Deroceras reticulatum

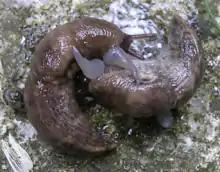
A mating pair of "Deroceras reticulatum"

Life cycle covers a few months, usually two generations. The main reproductive phase is in summer and autumn. It lays hundreds of eggs which hatch during early summer.